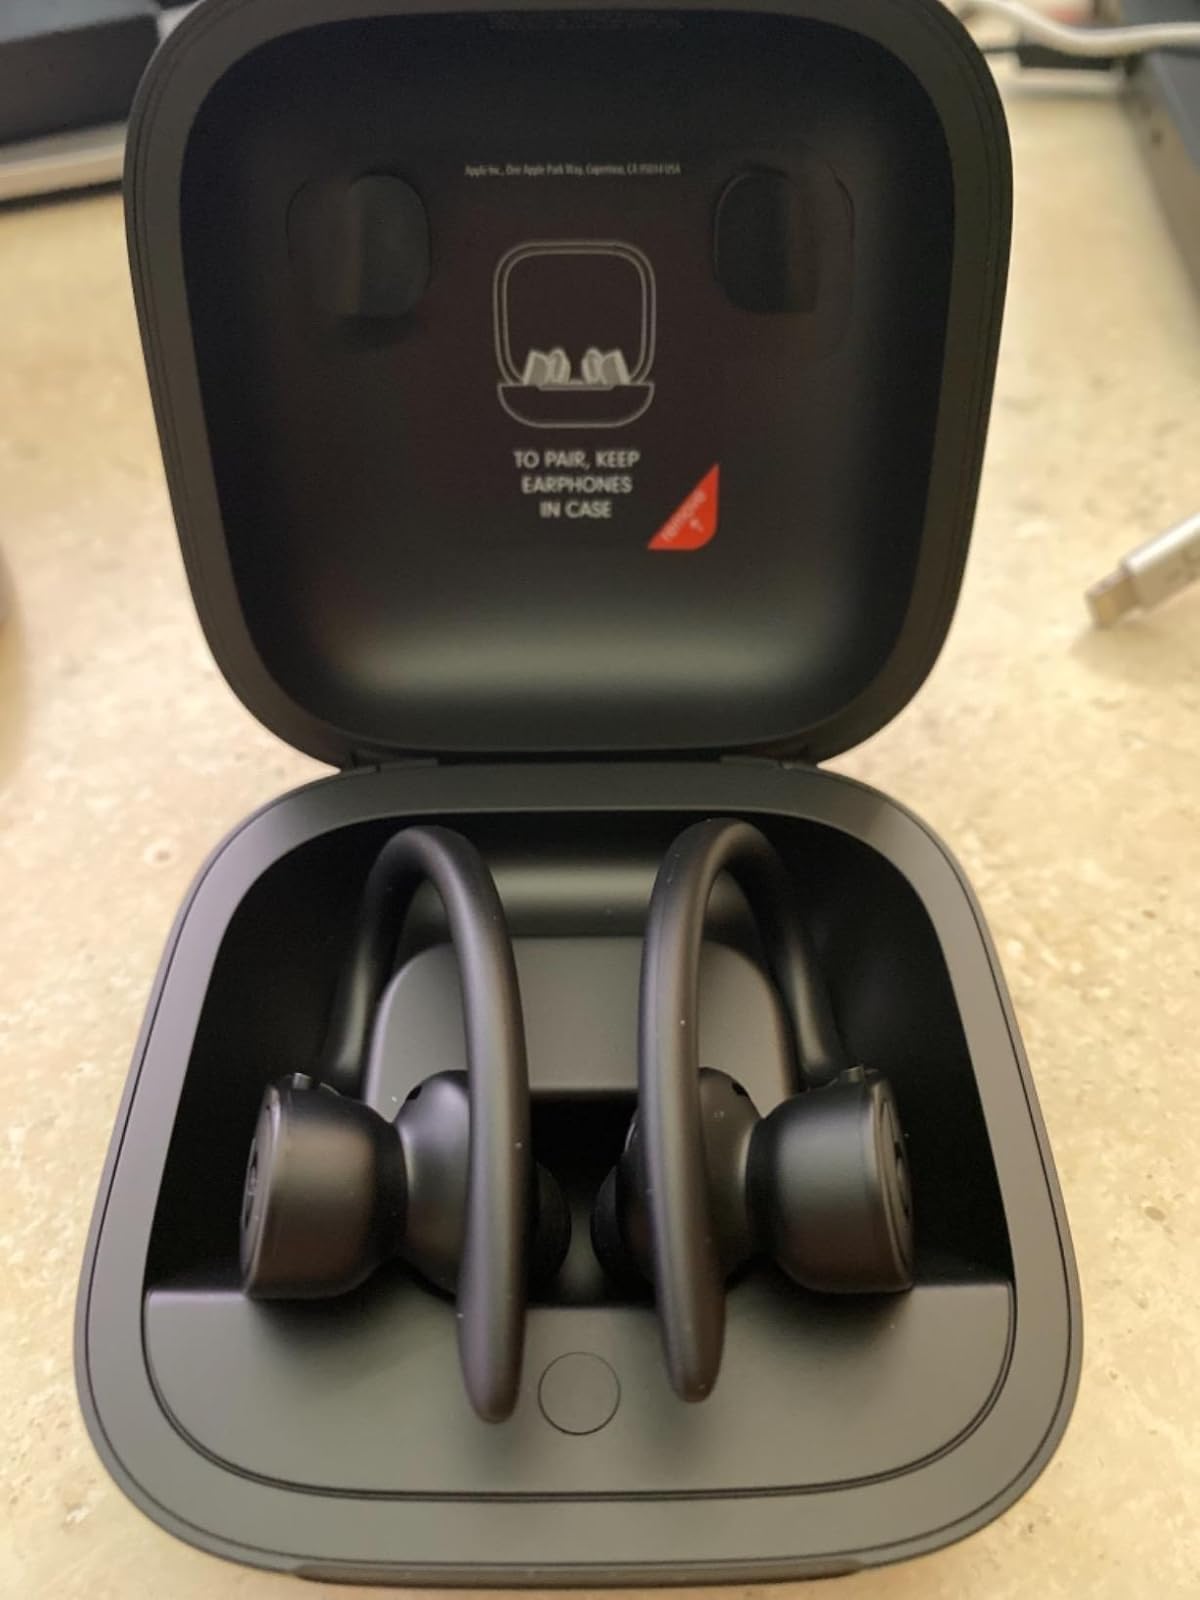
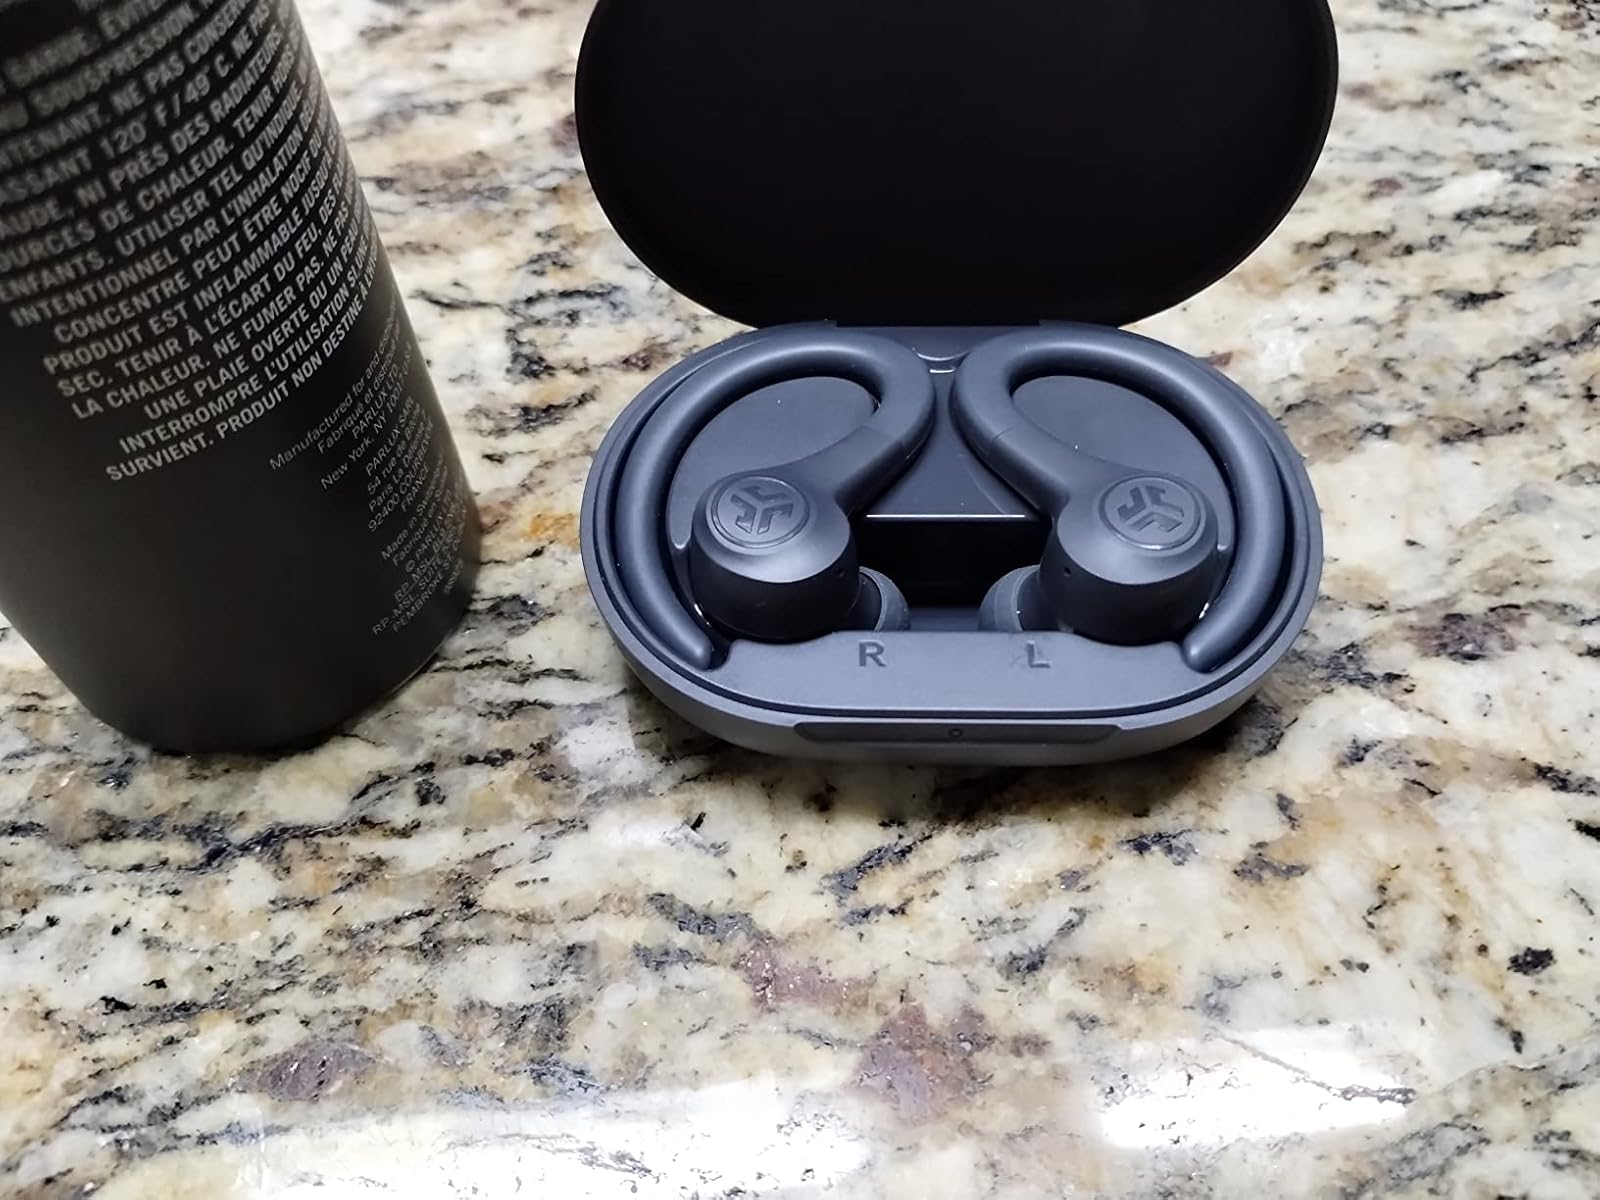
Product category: earbuds
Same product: no